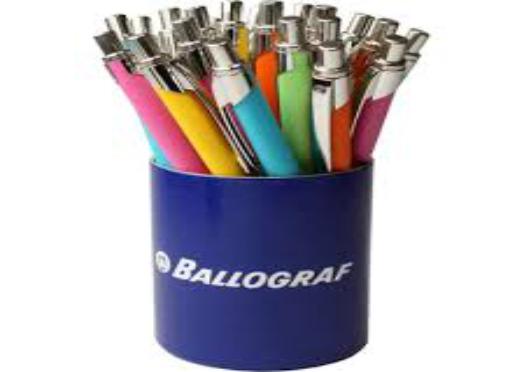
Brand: ballograf
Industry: Necessities